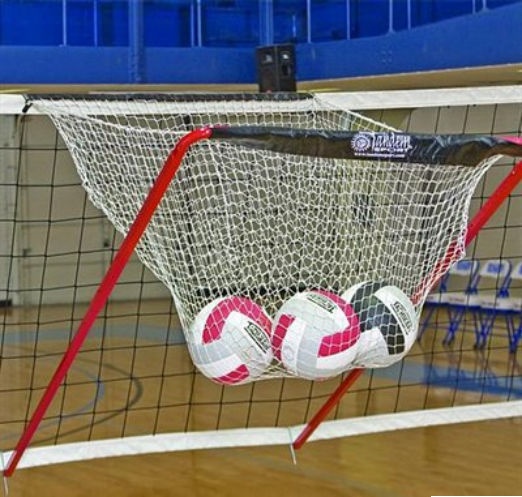
Tandem Sport TSPASSCATCHER Pass Catcher
Tandem Sport TSPASSCATCHER Pass Catcher Convenient target that attaches to volleyball net for consistent ball collection. Secures to net with plastic clips and metal fasteners to provide stationary target at any net location. Target measures 33 1/2" x 37" x 12". Ideal for precision passing and setting drills. Item Length: 37 Item Height: 9 Item Width: 2
Brand: Tandem Sport
Category: Sporting Goods > Athletics > Volleyball > Volleyball Training Aids > Volleyball Serving Targets